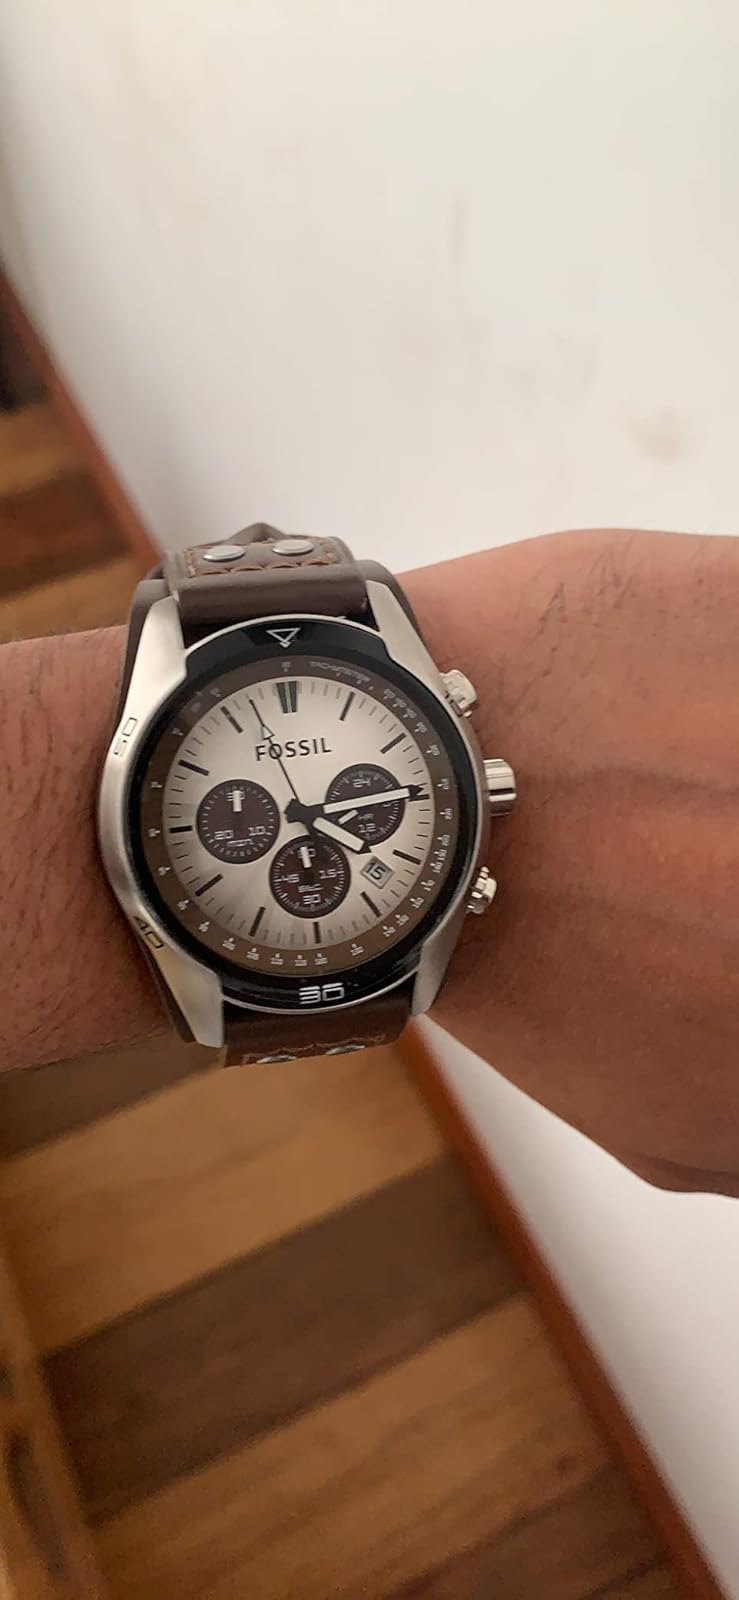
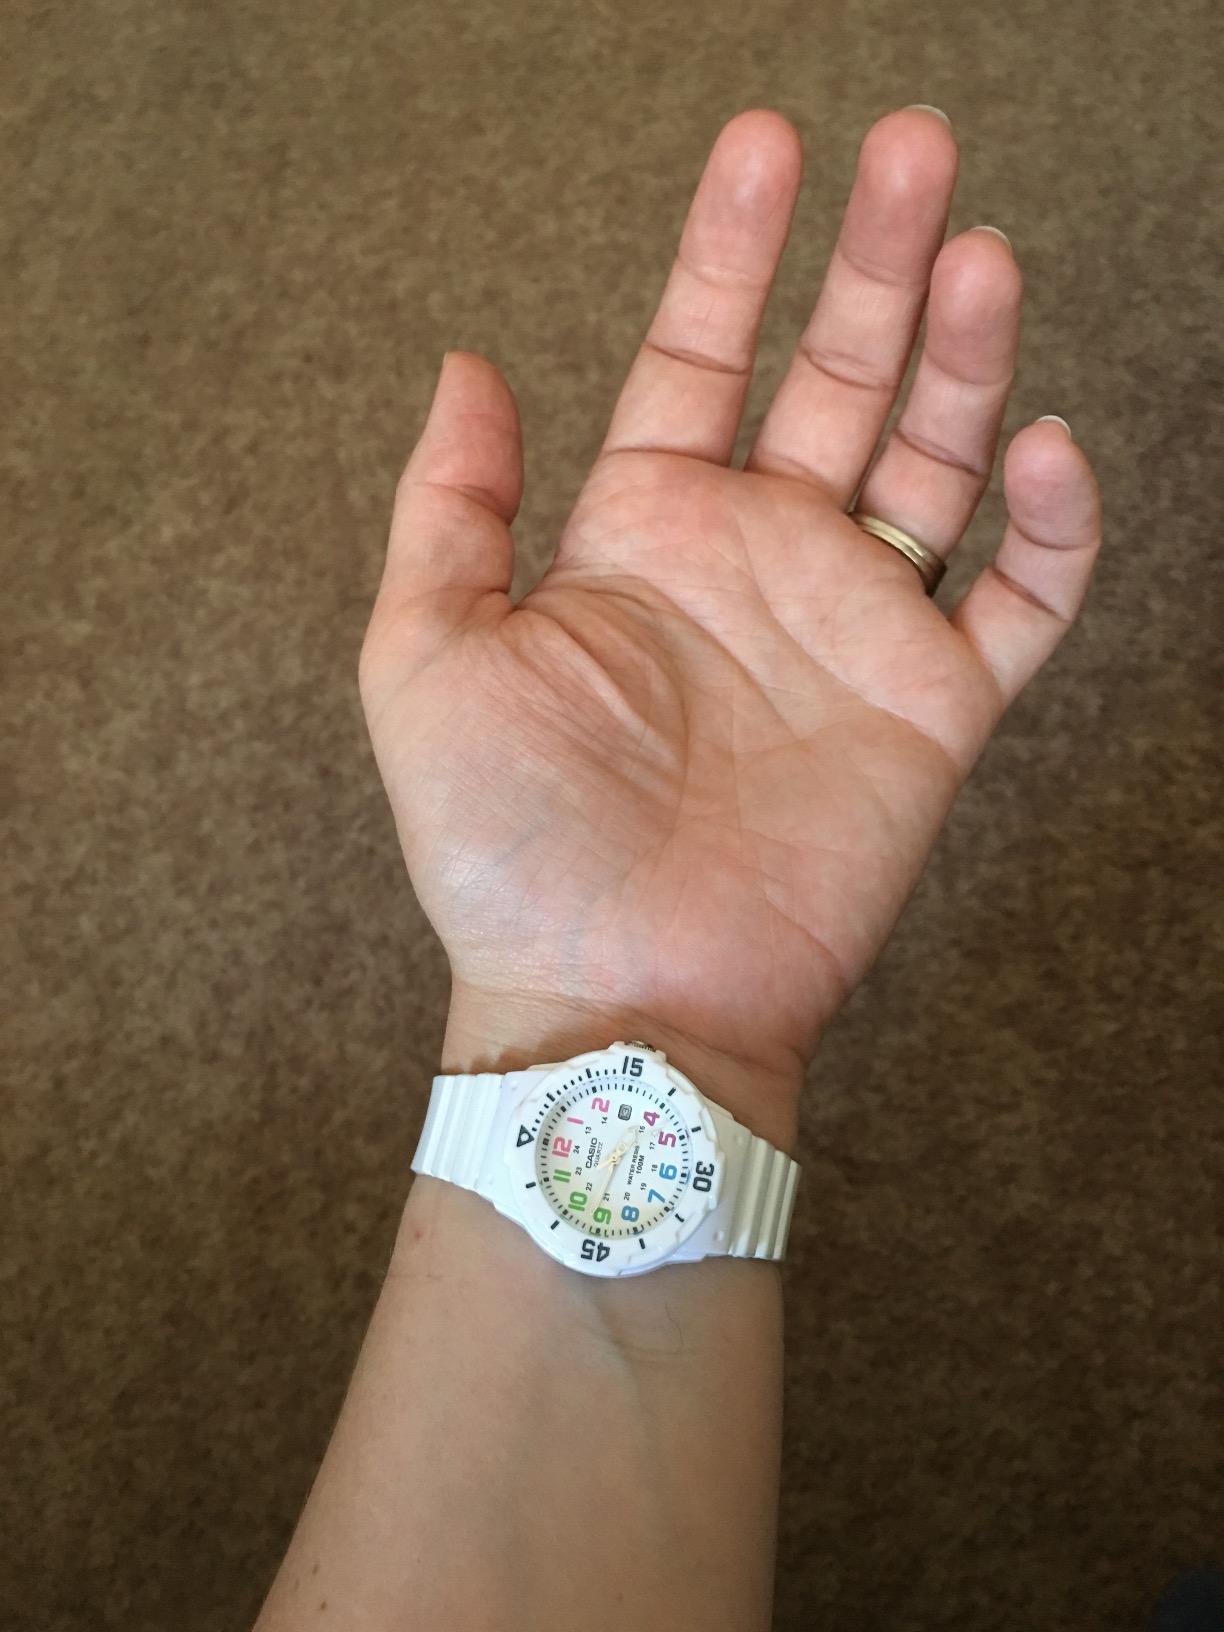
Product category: accessories_watch
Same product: no